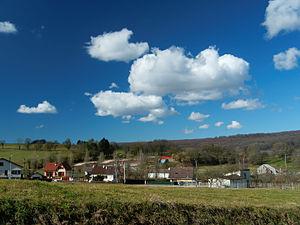
La détermination de la base des cumulus, en présence de bulles de convection, est le calcul de la hauteur à laquelle commence ce type de nuages lors d'un réchauffement de la surface terrestre et avec une humidité donnée. Elle peut être déterminée avec une grande précision en application des lois de la thermodynamique.